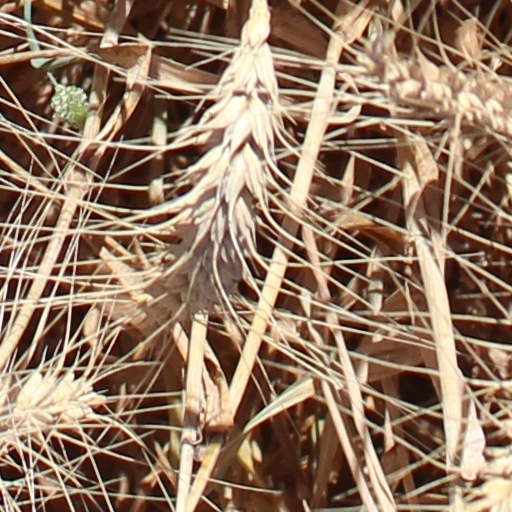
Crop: wheat